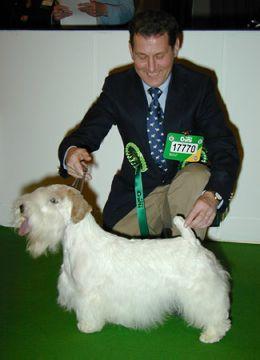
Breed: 211-n000058-Sealyham_terrier